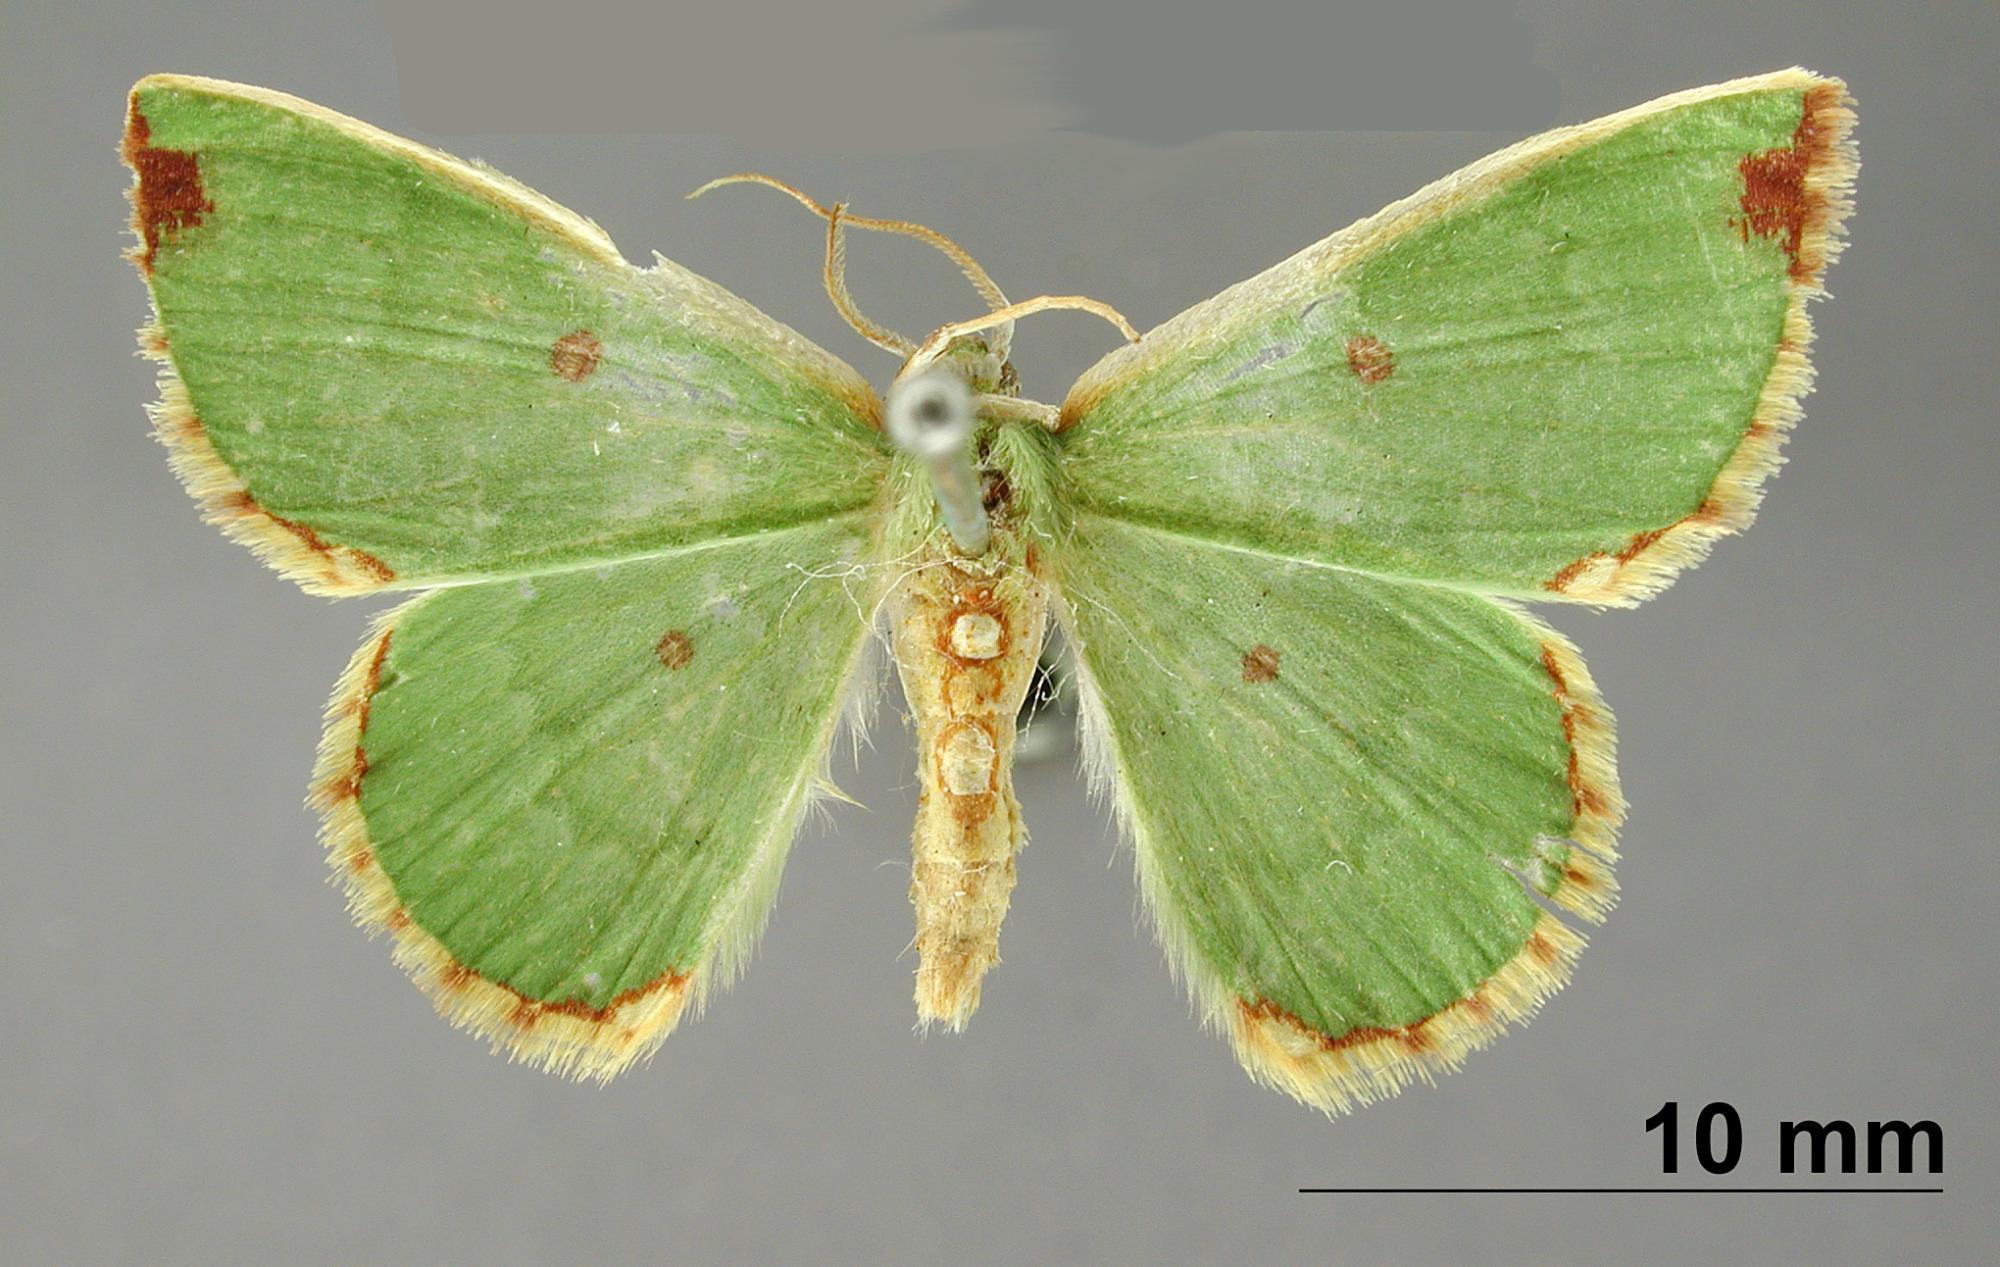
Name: Racheospila luteifimbria
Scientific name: Racheospila luteifimbria Dognin, 1901
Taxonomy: Animalia, Arthropoda, Insecta, Lepidoptera, Geometridae, Geometrinae
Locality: Popayan, Cauca, Colombia
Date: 1896